Frank Heinricht

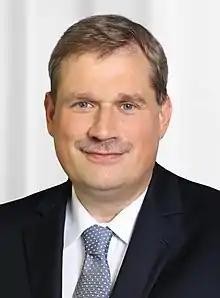
Frank Heinricht (2013)

Frank Heinricht (born March 2, 1962, in Berlin) is a German physicist with a doctorate in engineering